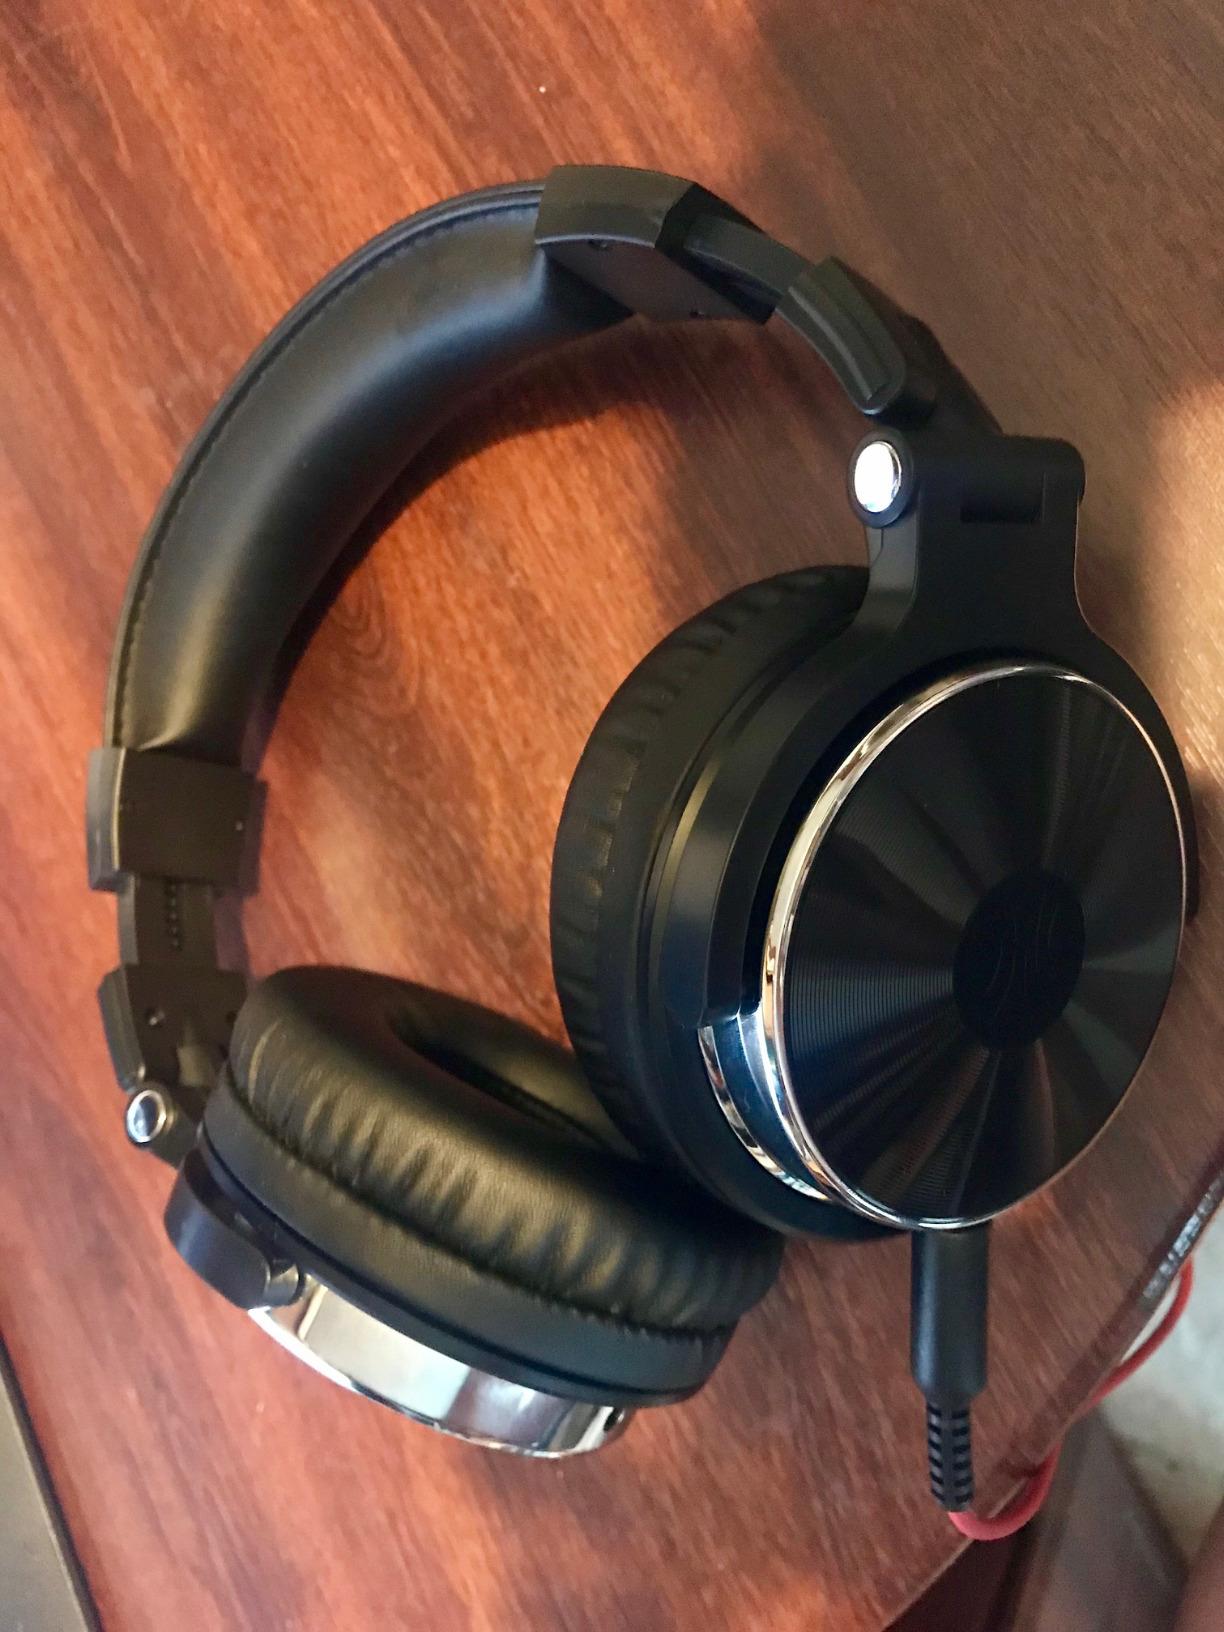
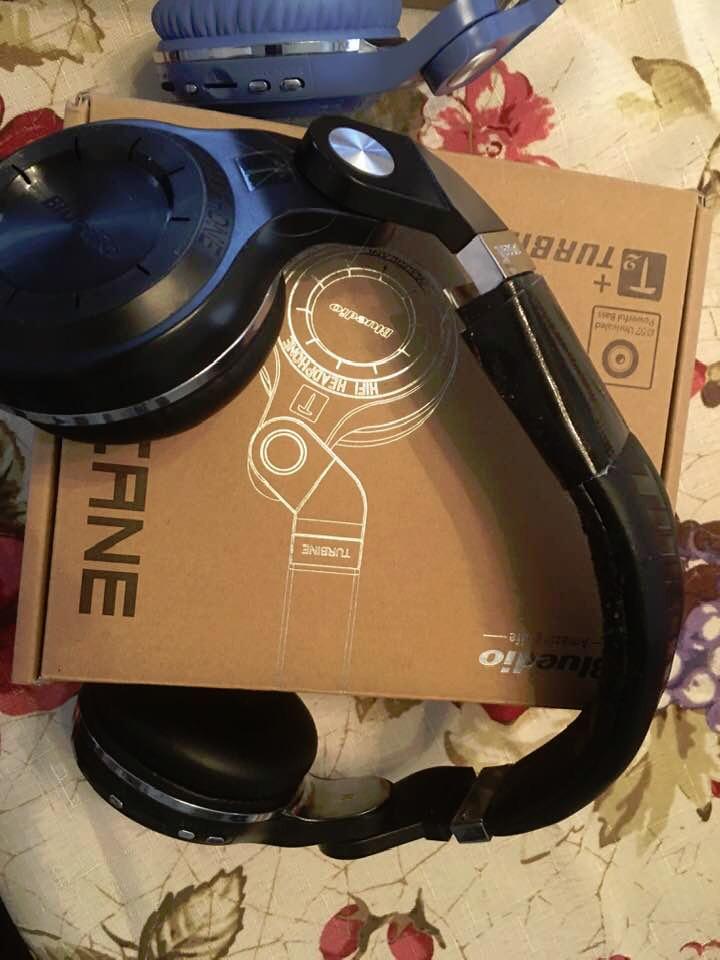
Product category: headphones
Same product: no